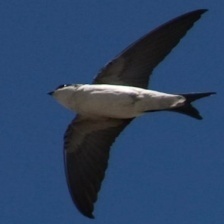
Species: COMMON HOUSE MARTIN
Scientific name: DELICHON URBICUM